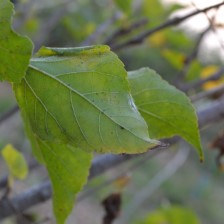
Variety: Kamphaengsaeng42